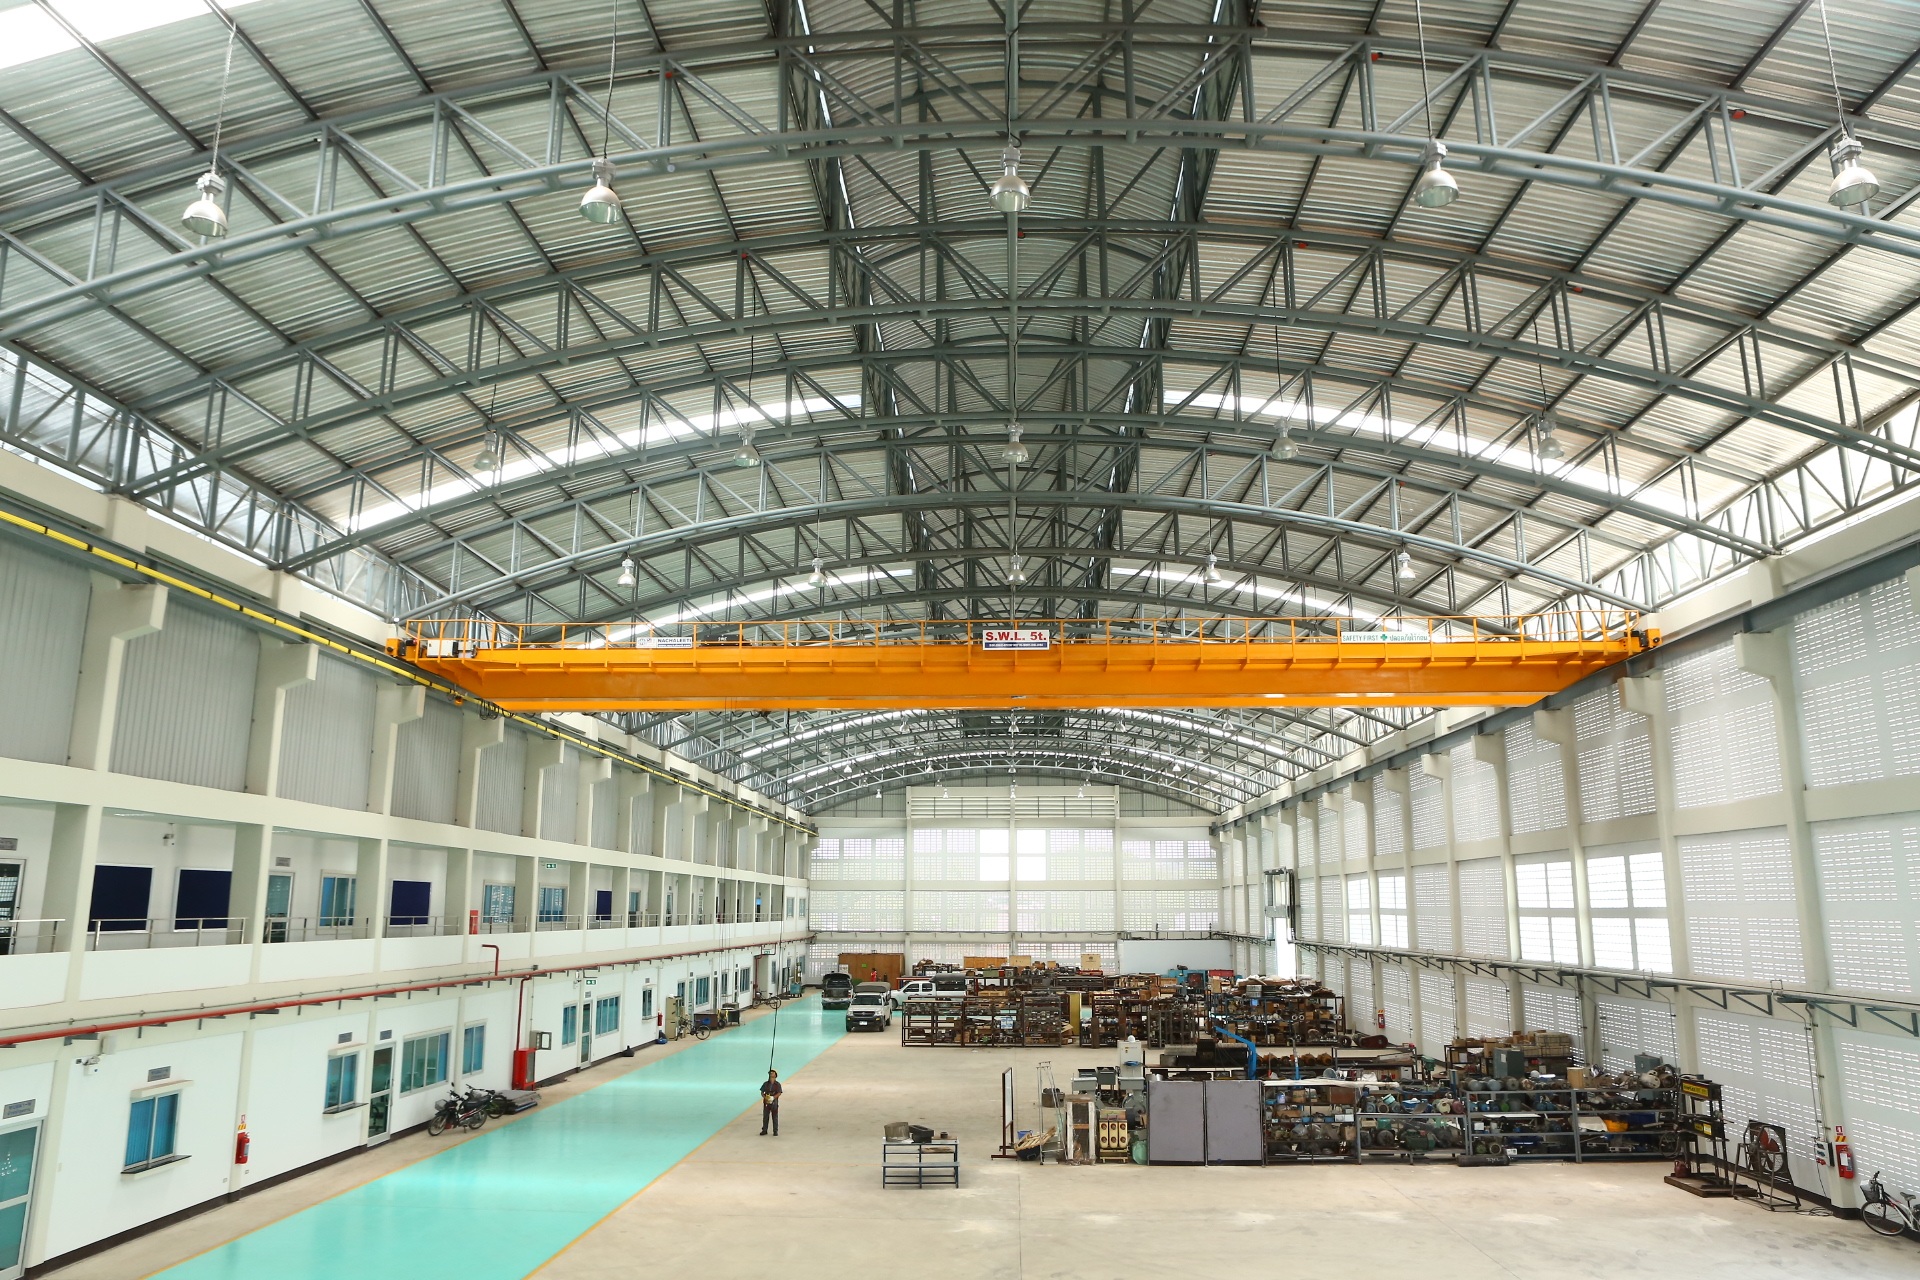
building, factory, reel, warehouse, airport terminal, arena, hangar, cranes, elevator, tower crane tower crane, harbor cranes, electric cranes, crane parts